2011 Vacansoleil–DCM season

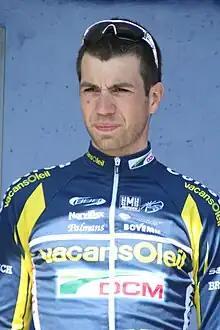
Martijn Keizer, pictured at the Four Days of Dunkirk, took his first professional victory by winning the Boucles de l'Aulne in May.

The team started the single-day season with a third-place finish for Feillu at the Grand Prix d'Ouverture La Marseillaise in January, and first-year professional Ligthart taking a similar placing in February's Clásica de Almería. In March, Westra took his first victory since the 2009 Tour de Picardie, by winning the Classic Loire Atlantique, in France. After creating a four-man breakaway with Anthony Geslin of , 's Jean-Marc Marino and rider Frédéric Amorison, they were joined by five other riders within the last ; one of the five, Amorison's teammate Bert Scheirlinckx attacked in the closing stages but Westra followed and outsprinted him to the line, eventually winning by two seconds. Four days later, Marcato finished sixth in Dwars door Vlaanderen. Ligthart won his first race as a professional in April, by winning Hel van het Mergelland in a sprint finish of 26 riders.